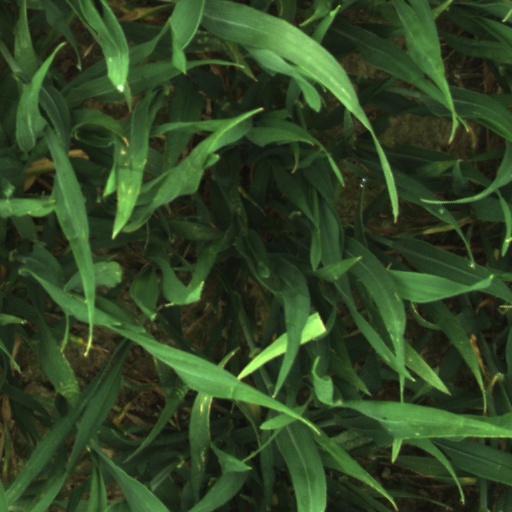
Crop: wheat